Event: Nepal Earthquake
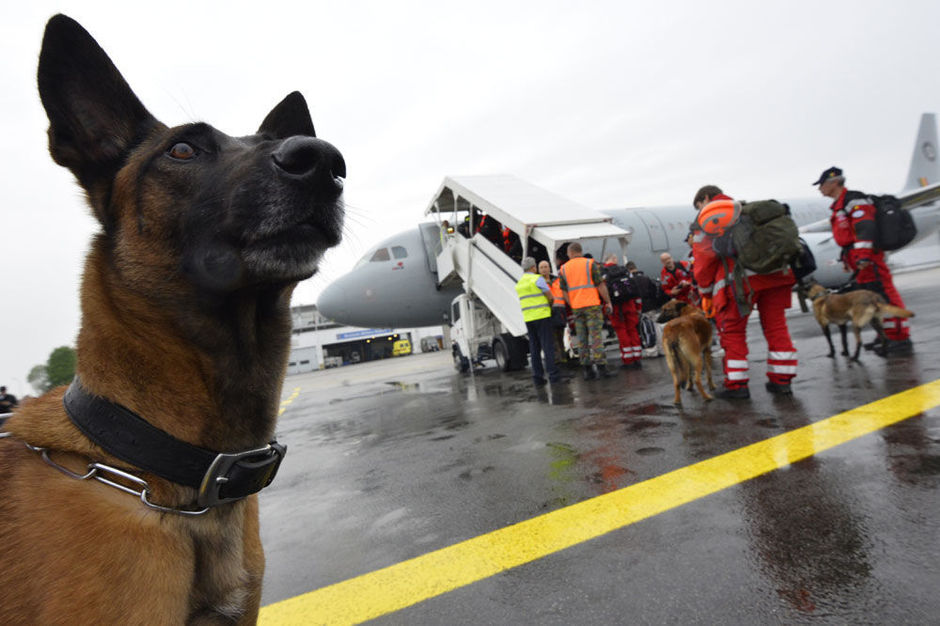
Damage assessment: no_damage